Charlie Heaton

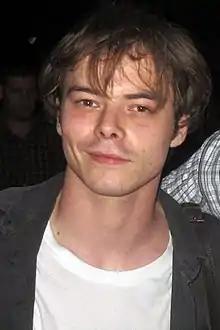
Heaton in September 2017

Charles Ross Heaton (born 6 February 1994) is an English actor. He is known for starring as Jonathan Byers in the Netflix science fiction horror series "Stranger Things" (2016–present) and for his roles in feature films like "As You Are" (2016), "Marrowbone" (2017), "The New Mutants" (2020), "No Future" (2021), and "The Souvenir Part II" (2021). Prior to his acting career, Heaton played in a number of London-based bands.